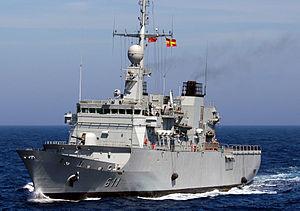
La Marine royale est la composante navale des Forces armées royales du Maroc. Fondée en 1960 sous le règne de Mohammed V, elle a pour mission de protéger les côtes et la zone économique exclusive de ce pays maritime, ainsi que d'assurer la sécurité du détroit de Gibraltar et la lutte contre la contrebande.